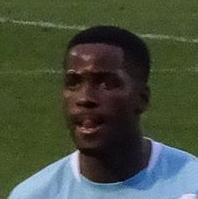
Age: 24